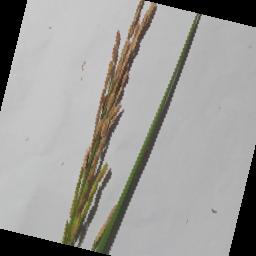
Label: Rice___Neck_Blast